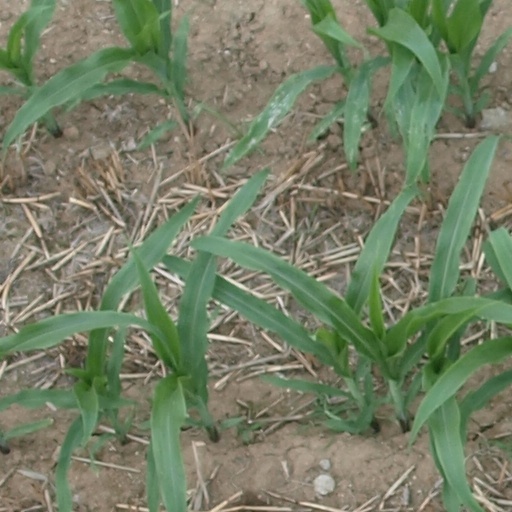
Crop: maize; corn